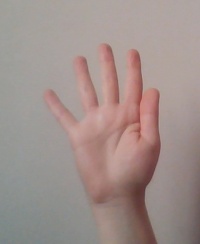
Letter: sheen